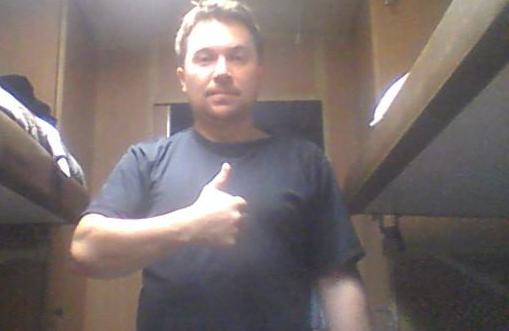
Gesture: like